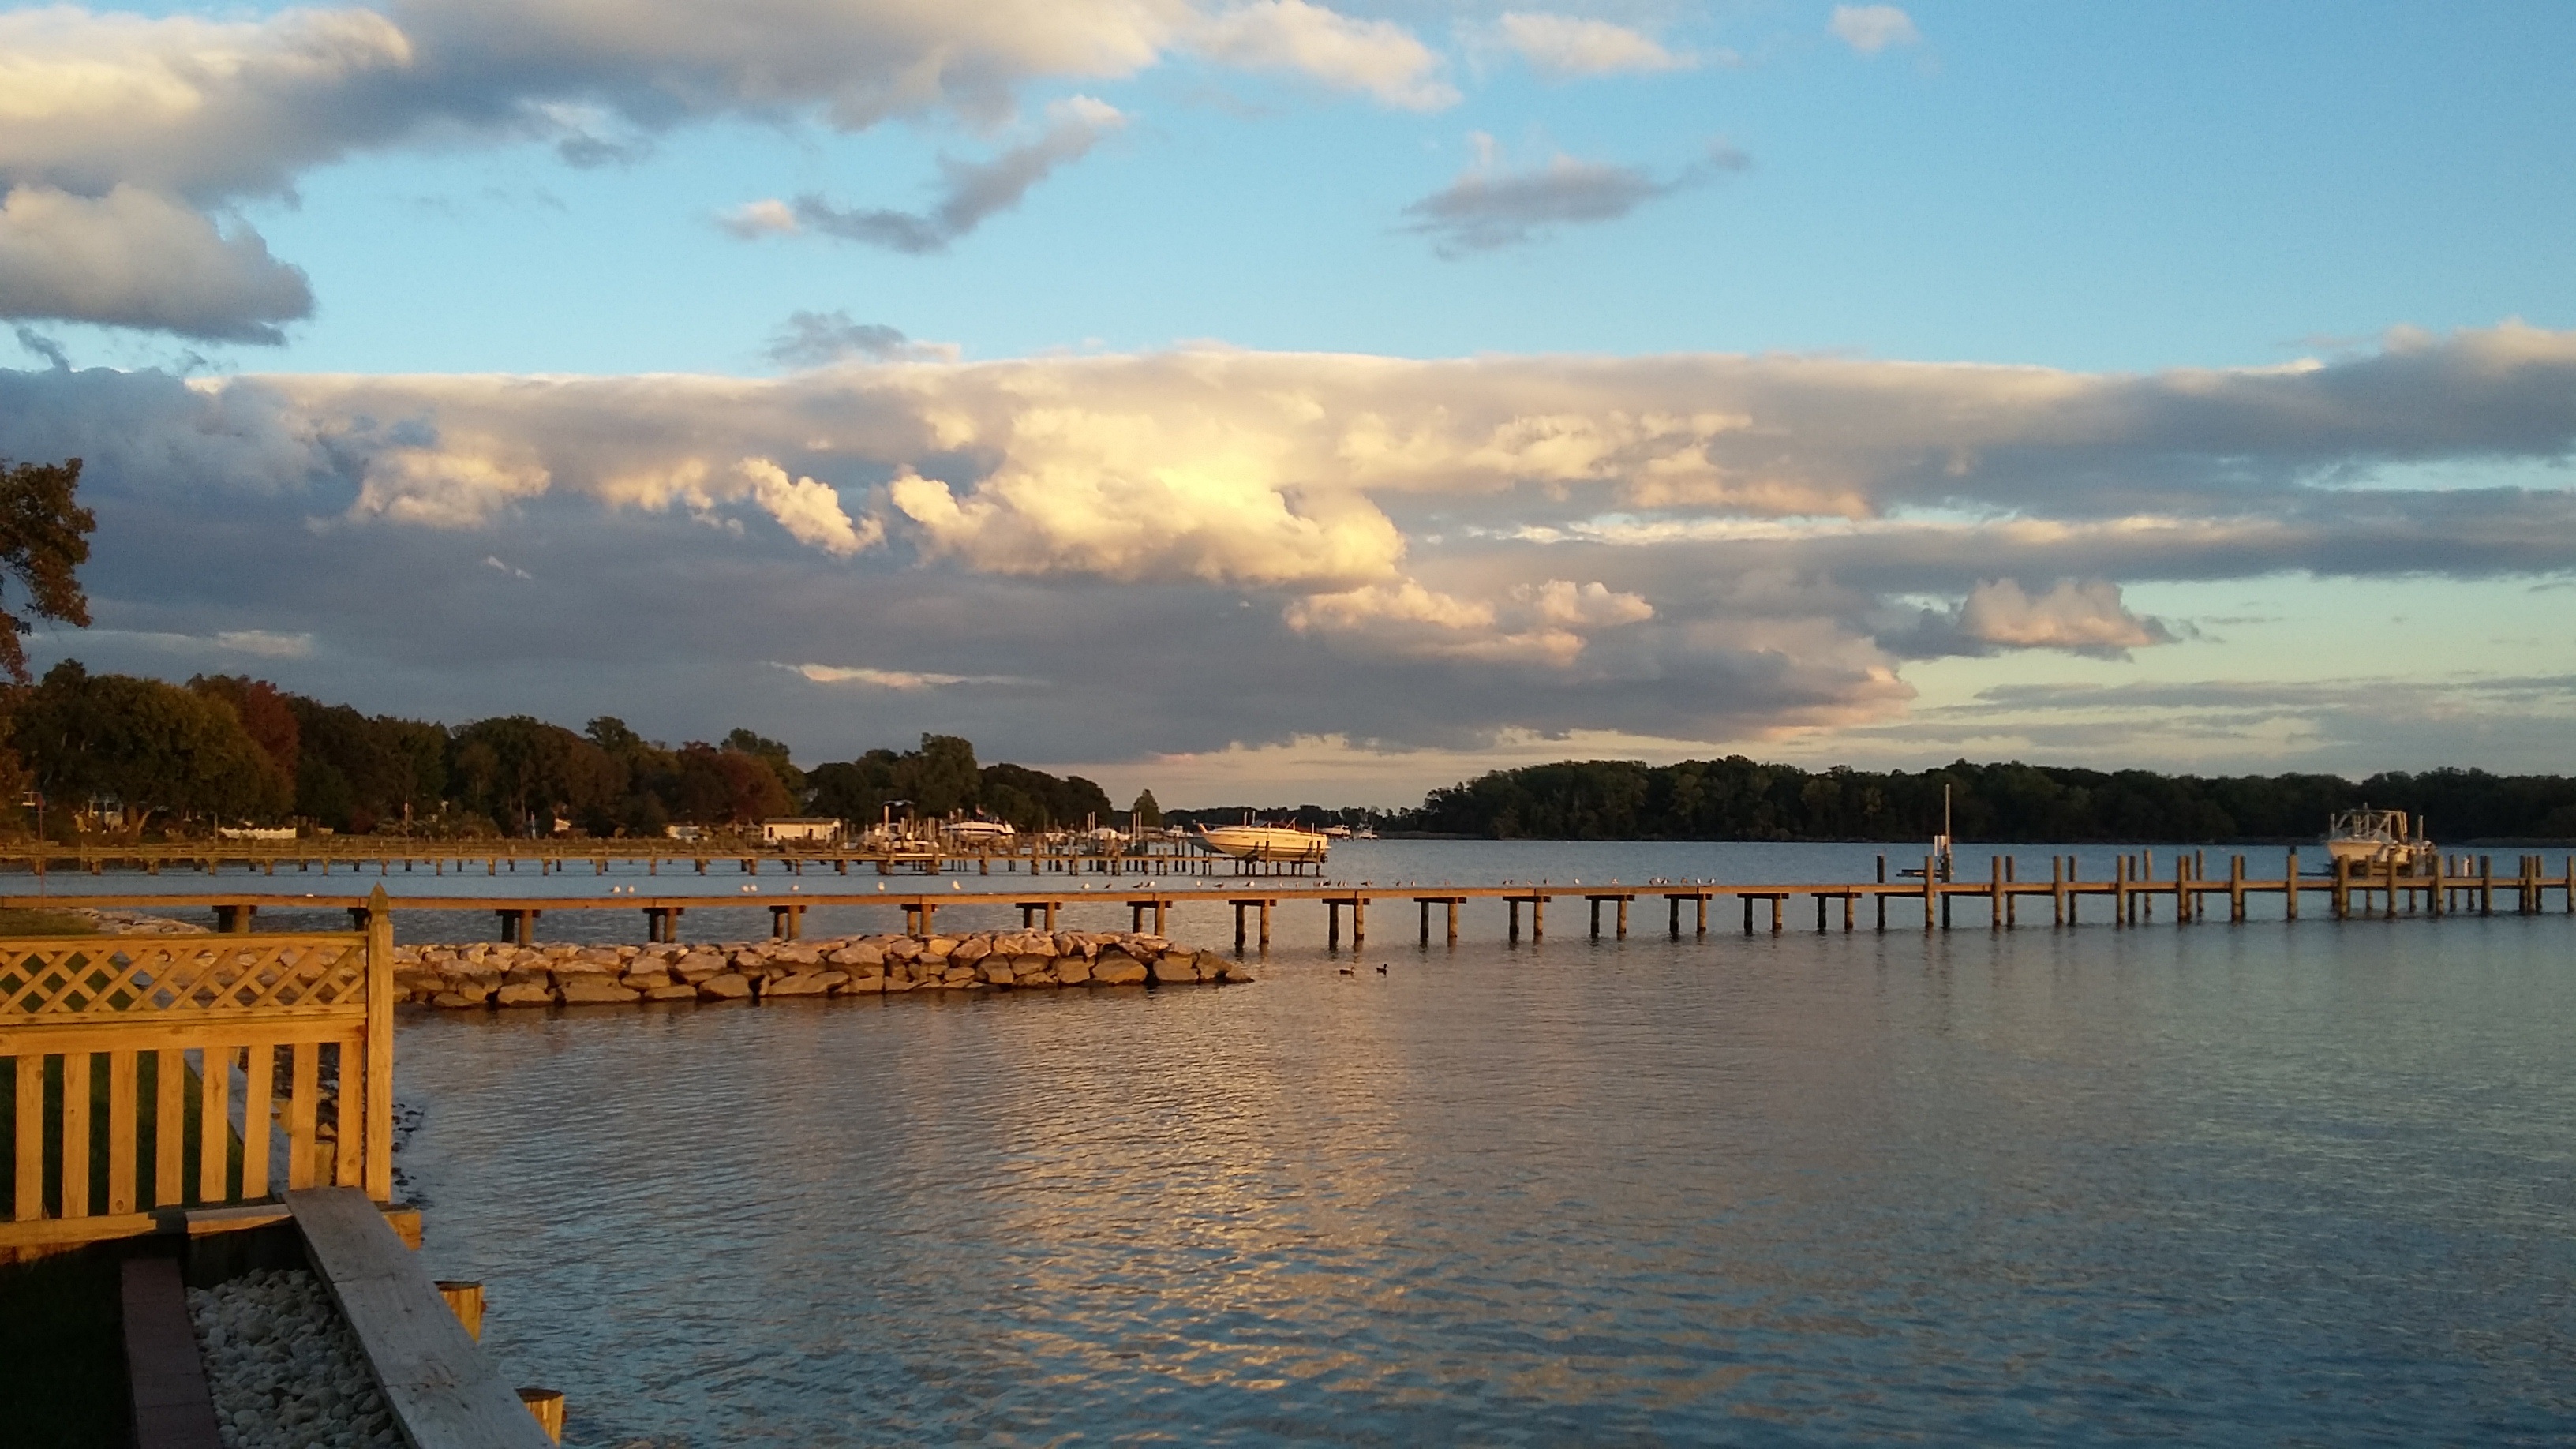
sea, coast, horizon, cloud, sky, sunrise, sunset, morning, shore, lake, dawn, pier, river, dusk, evening, reflection, bay, harbor, body of water